Bastide

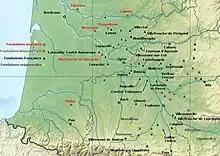
Bastides in 1271

Ease of tax collection was another reason for the grid layout, as the village was taxable module by module, and the organized central area. The bastides' forms resulted from "the friction engendered by interaction, expedience, pragmatism, legal compromise, and profit," Adrian Randolph observed in 1995. More rarely, such planned cities were developed according to a circular plan. Some bastides were not so geometrically planned: "The block geometry of the bastides was not a rigid framework into which a town was squeezed; it resembles more closely a net, thrown upon the site and adapting to its nuances," Randolph remarks.